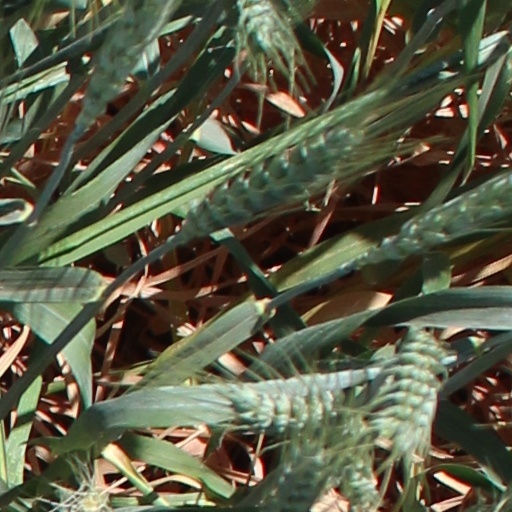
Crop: wheat